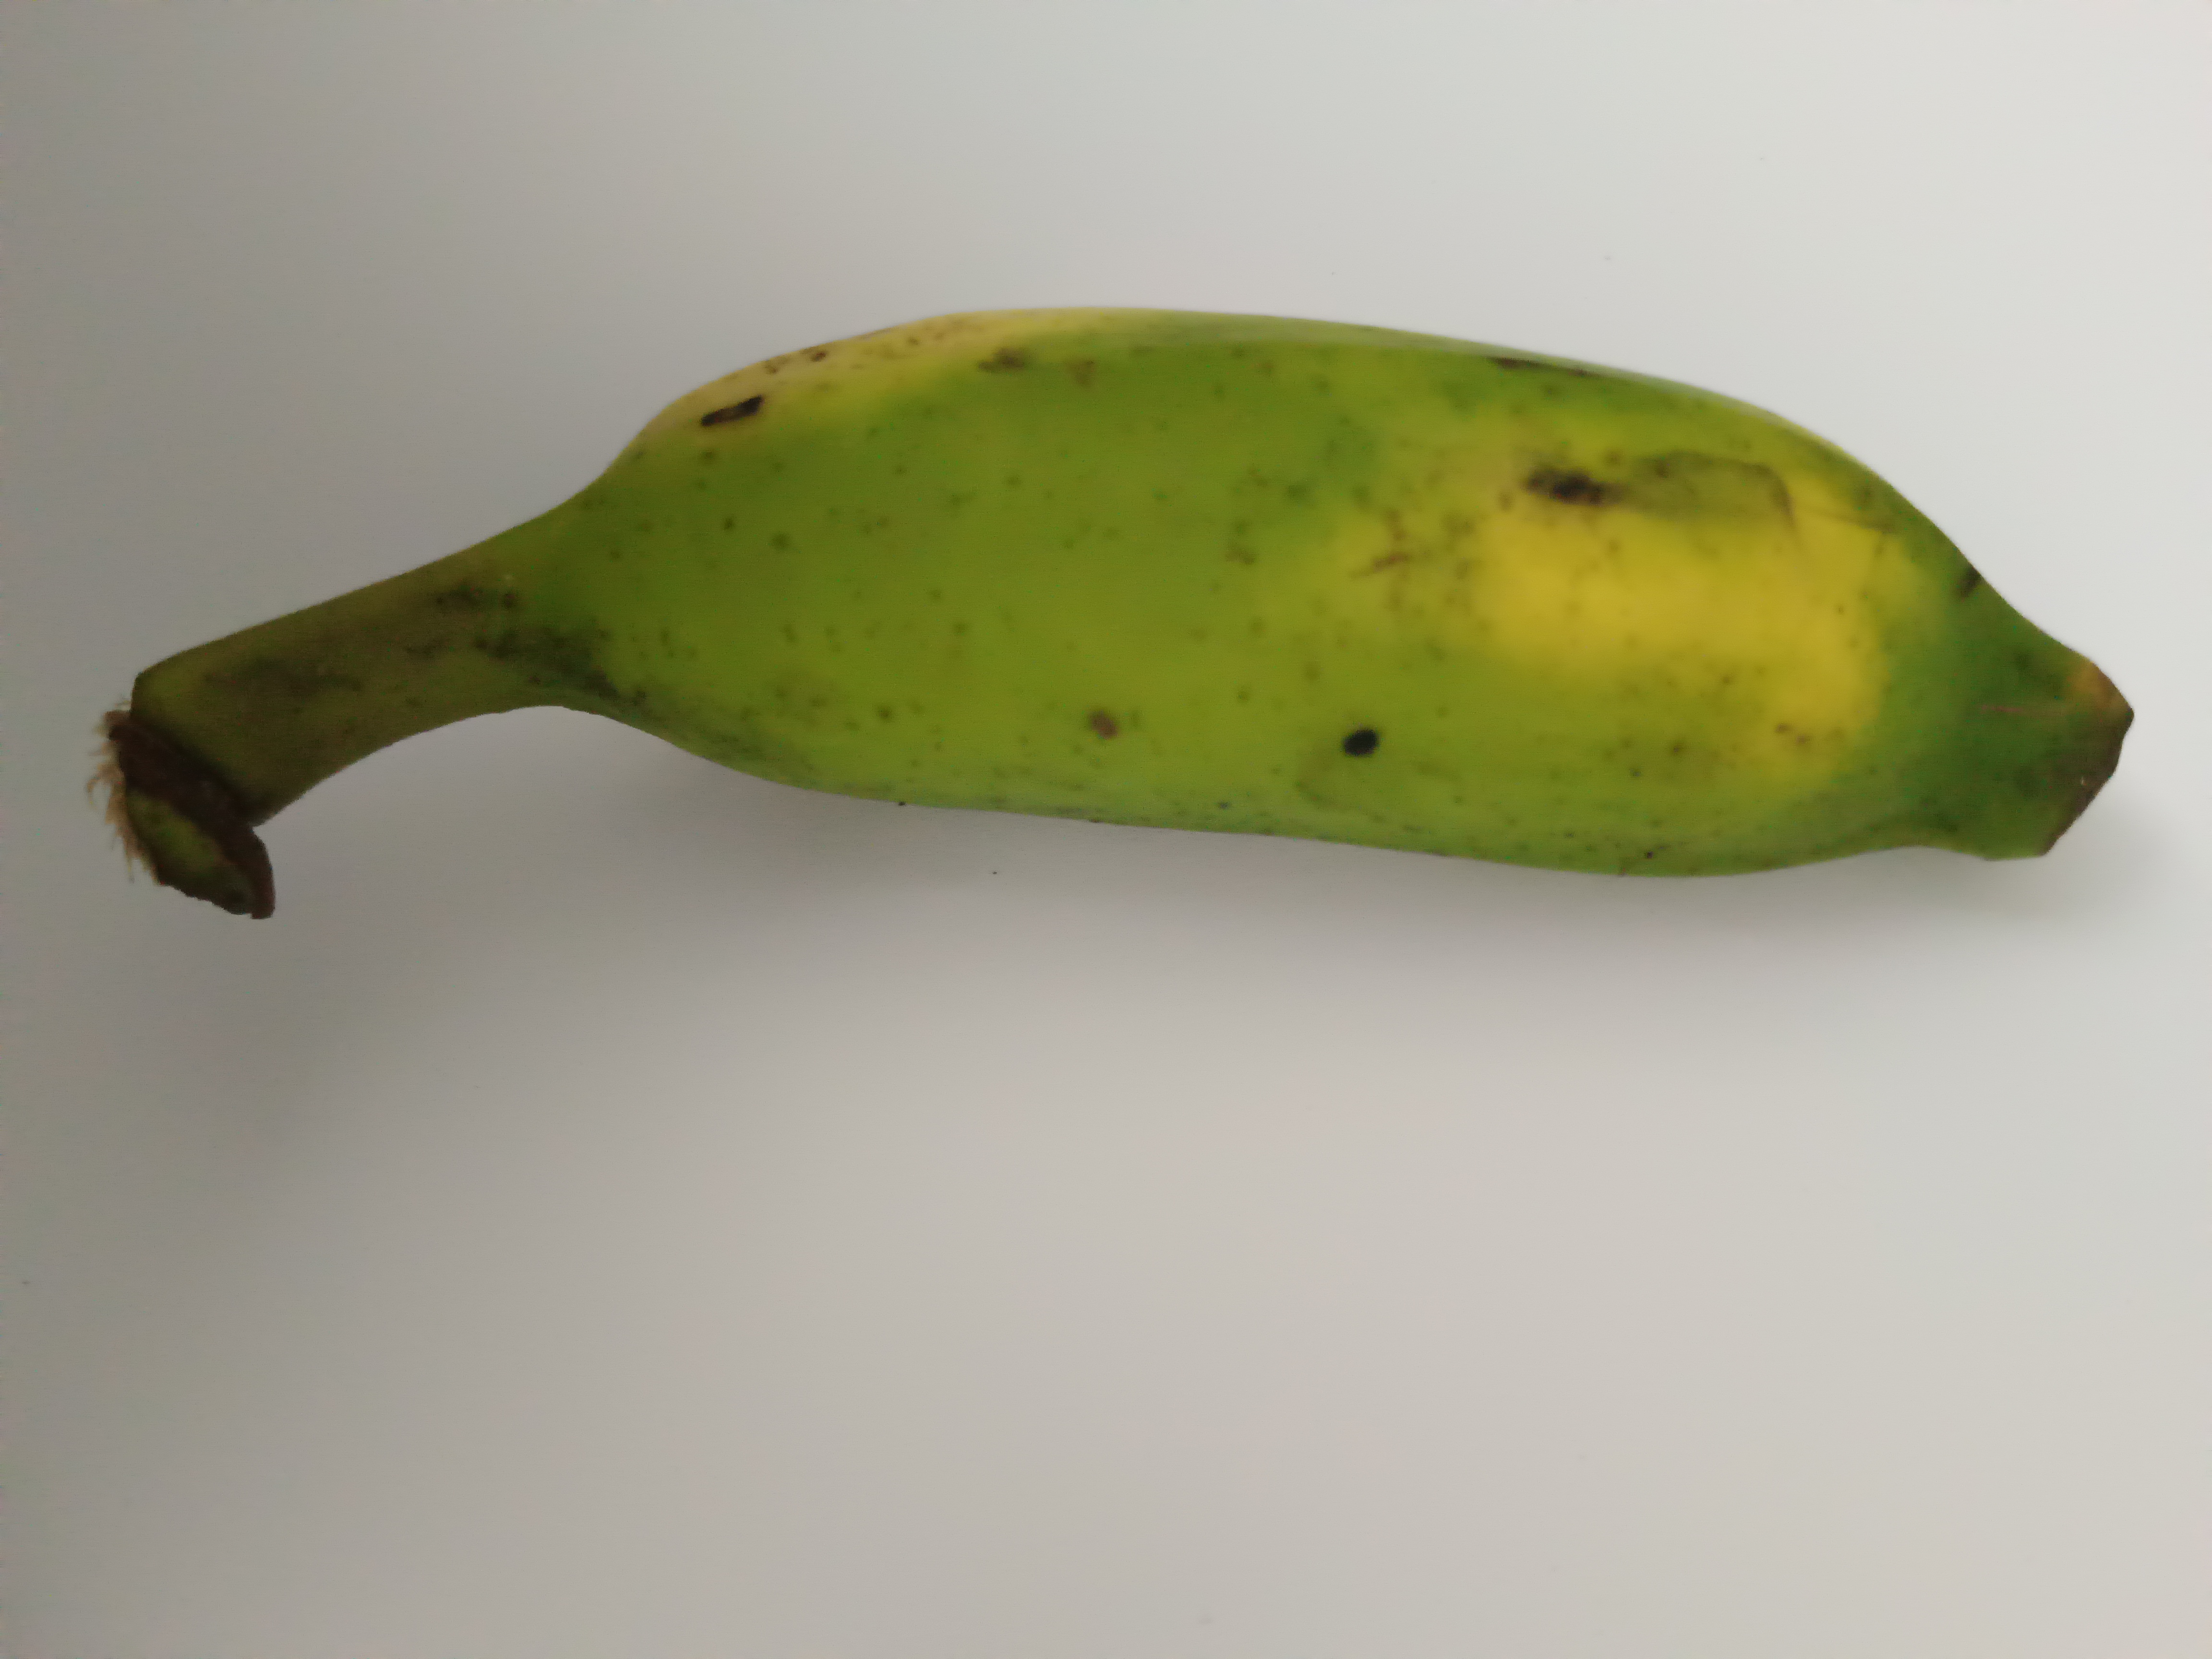
Banana variety: Champa